Ependymin

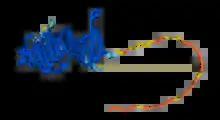

Ependymin is a glycoprotein found in the cerebrospinal fluid of many teleost fish. The humans homolog is called ependymin related 1 that is encoded by the "EPDR1" gene.